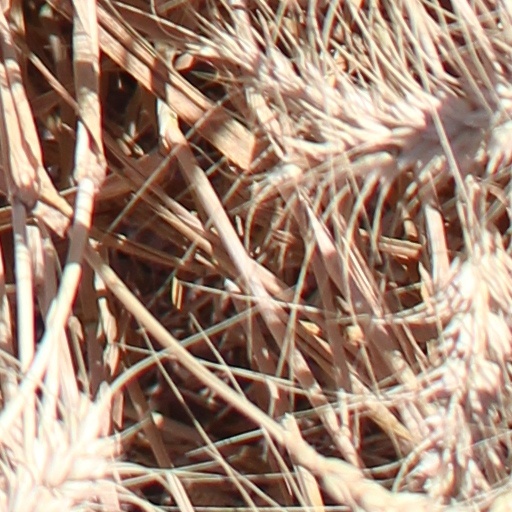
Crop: wheat